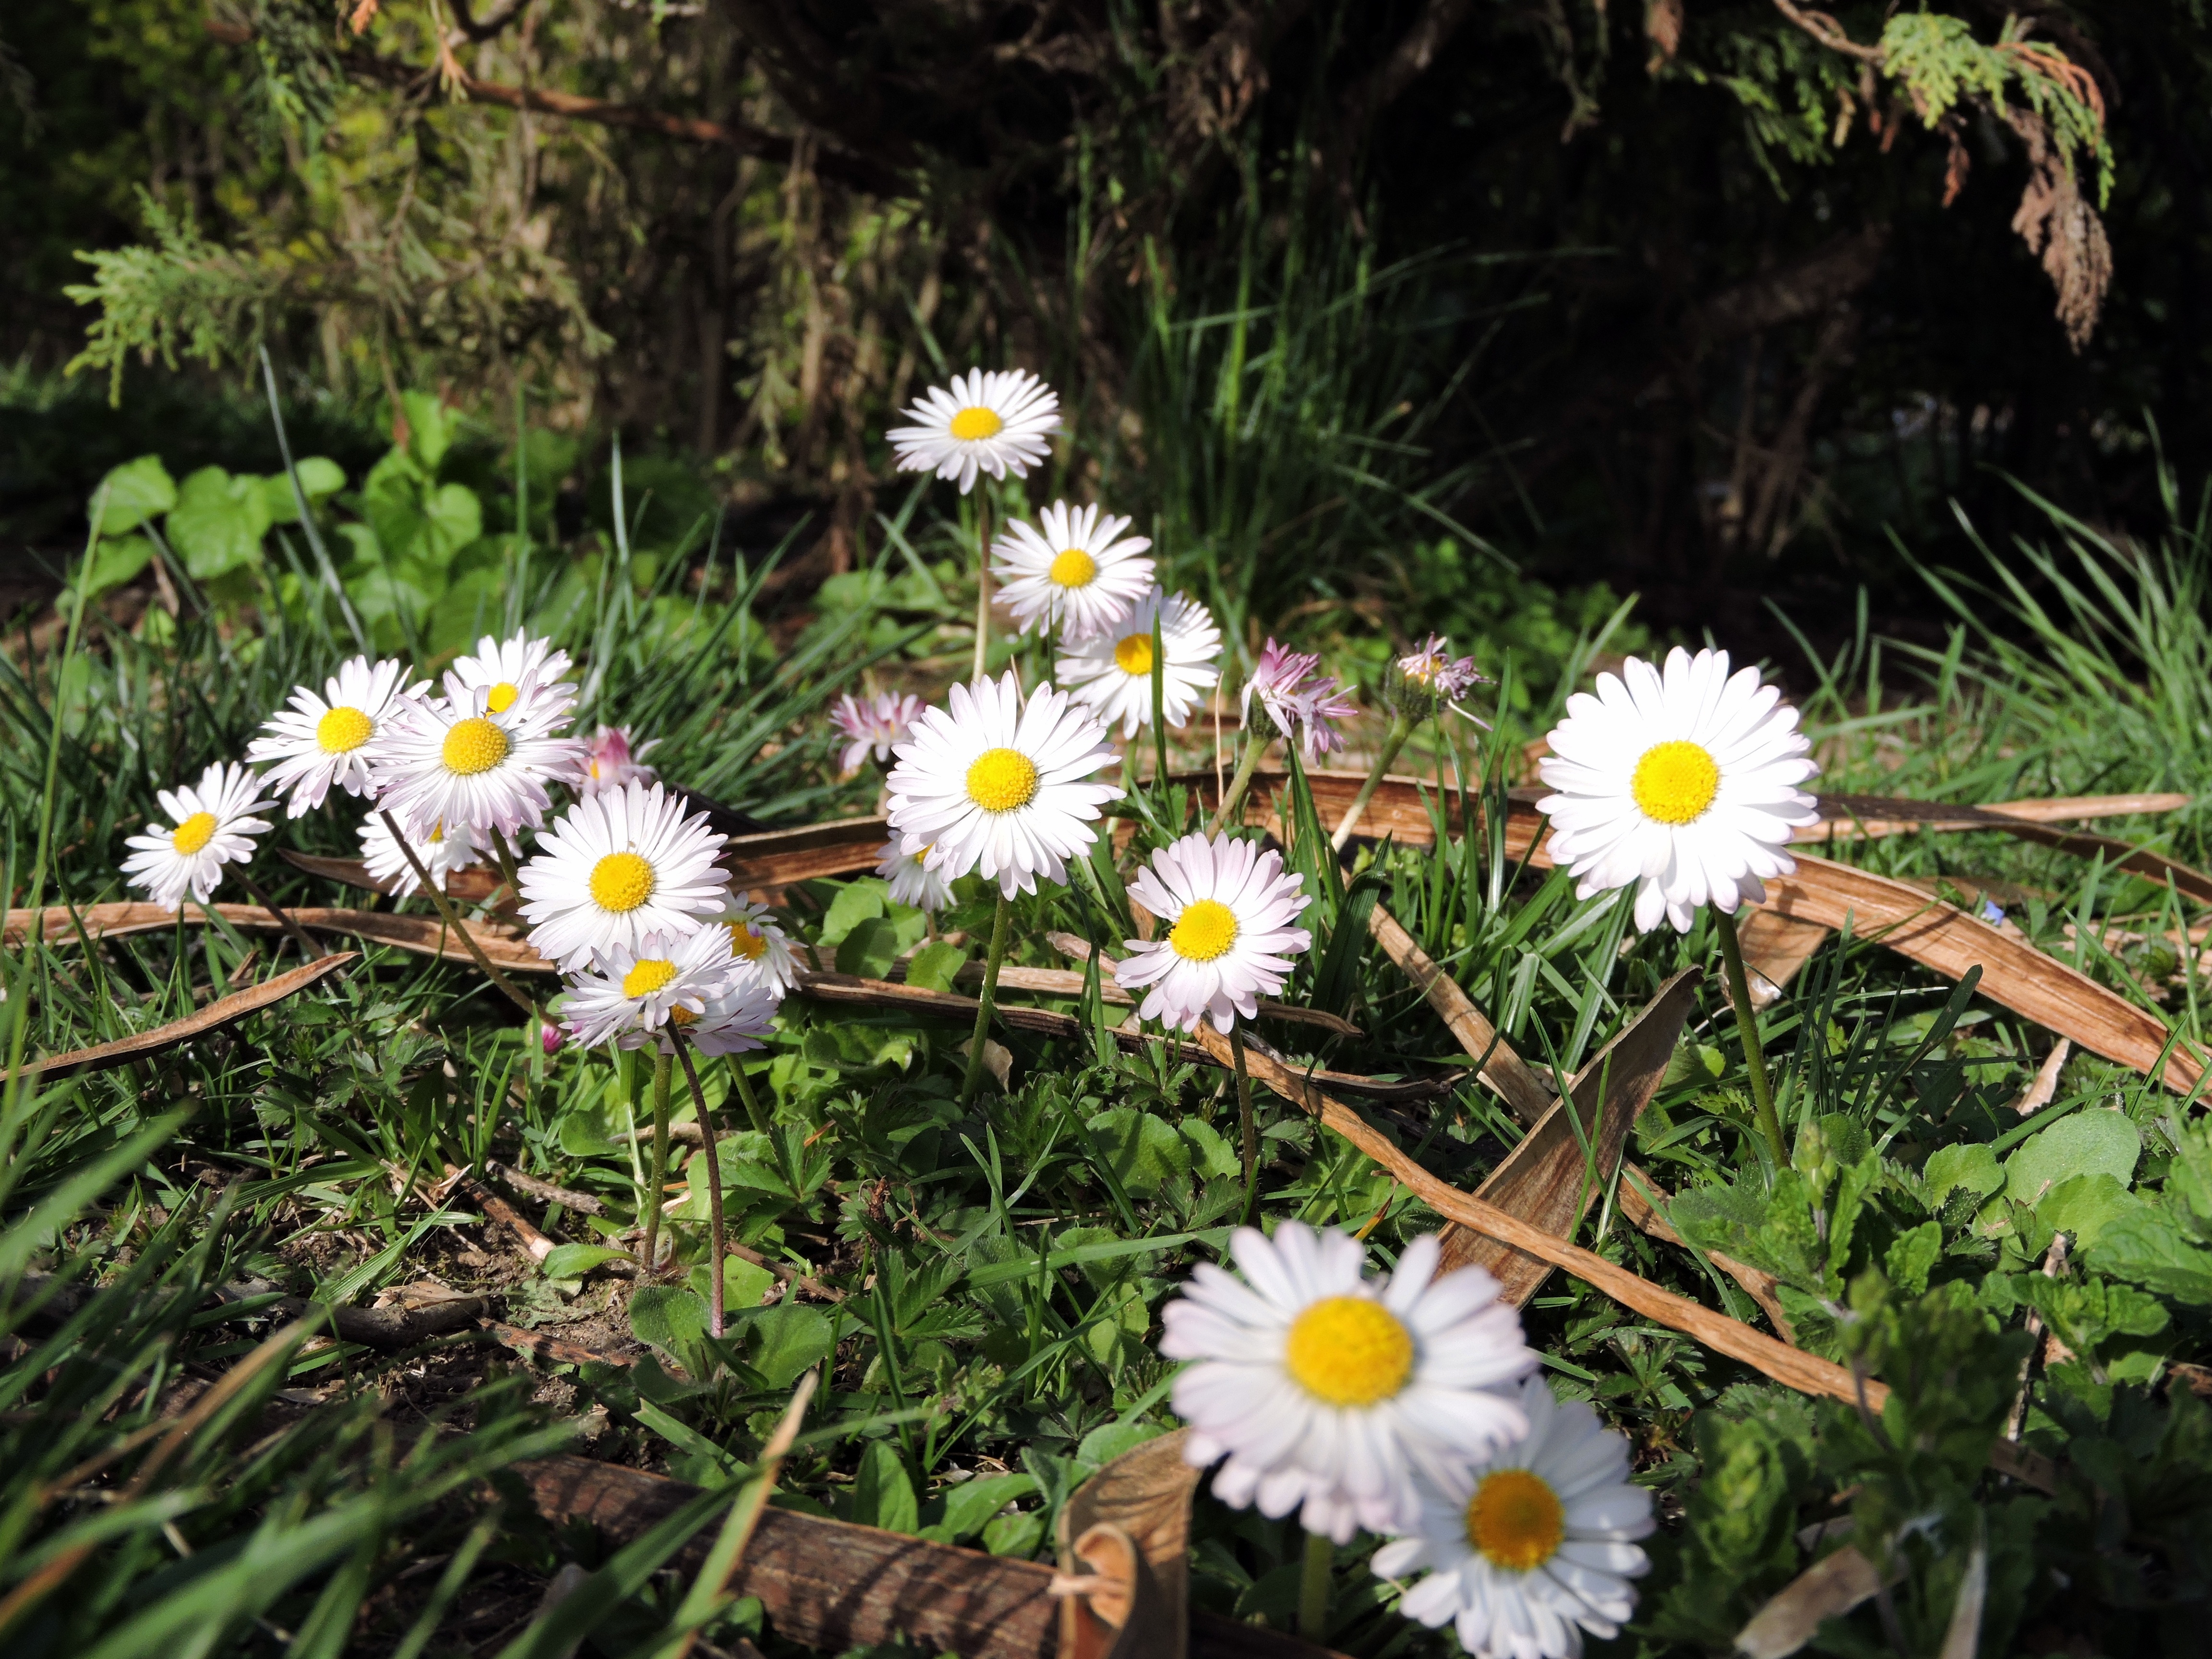
nature, grass, plant, meadow, flower, daisy, green, botany, garden, flora, wildflower, prato, margaret, flowering plant, daisy family, oxeye daisy, land plant, chamaemelum nobile, marguerite daisy